Battle of Selma

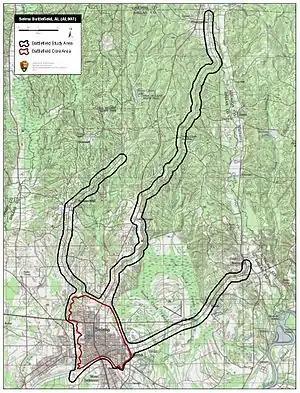
Map of Selma Battlefield core and study areas by the American Battlefield Protection Program.

Long's men attacked in a single rank in three main lines, dismounted and firing their 7-shot Spencer repeating rifles. They were supported by their artillery. The Confederates defenders replied with heavy small arms and artillery fire. The attackers suffered many casualties, including General Long himself, but the attack continued. Once the Union troops reached the works, vicious hand-to-hand fighting broke out. Many on both sides were struck down with clubbed muskets. Still, Union troops kept pouring into the works. In less than 30 minutes, Long's men had captured the works protecting the Summerfield Road from the hopelessly outnumbered defenders.